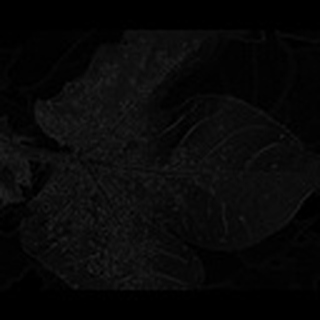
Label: cotton_aphids